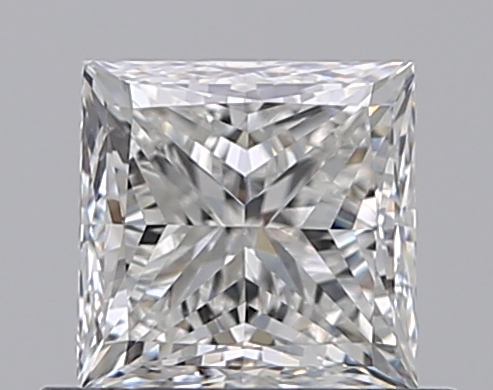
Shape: princess
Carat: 0.7
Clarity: VS1
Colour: F
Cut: EX
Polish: EX
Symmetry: VG
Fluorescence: N
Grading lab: GIA
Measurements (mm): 4.79 x 4.68 x 3.44